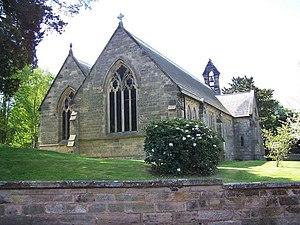
Great Haywood est un village du Staffordshire, en Angleterre.